Pop Golden

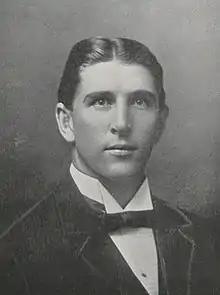
Golden pictured in "La Vie 1920", Penn State yearbook

William Nelson "Pop" Golden (July 3, 1868 – August 31, 1949) was an American football and baseball coach. He served as the head football coach at Pennsylvania State University from 1900 to 1902, compiling a record of 16–12–1. Golden was also the head baseball coach at Penn State from 1903 to 1906, tallying a mark of 50–24–1. He was born in 1868 in Athens, Ohio. He died after a brief illness in 1949.